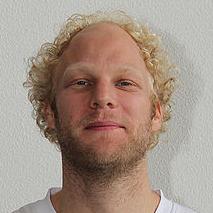
Age: 32